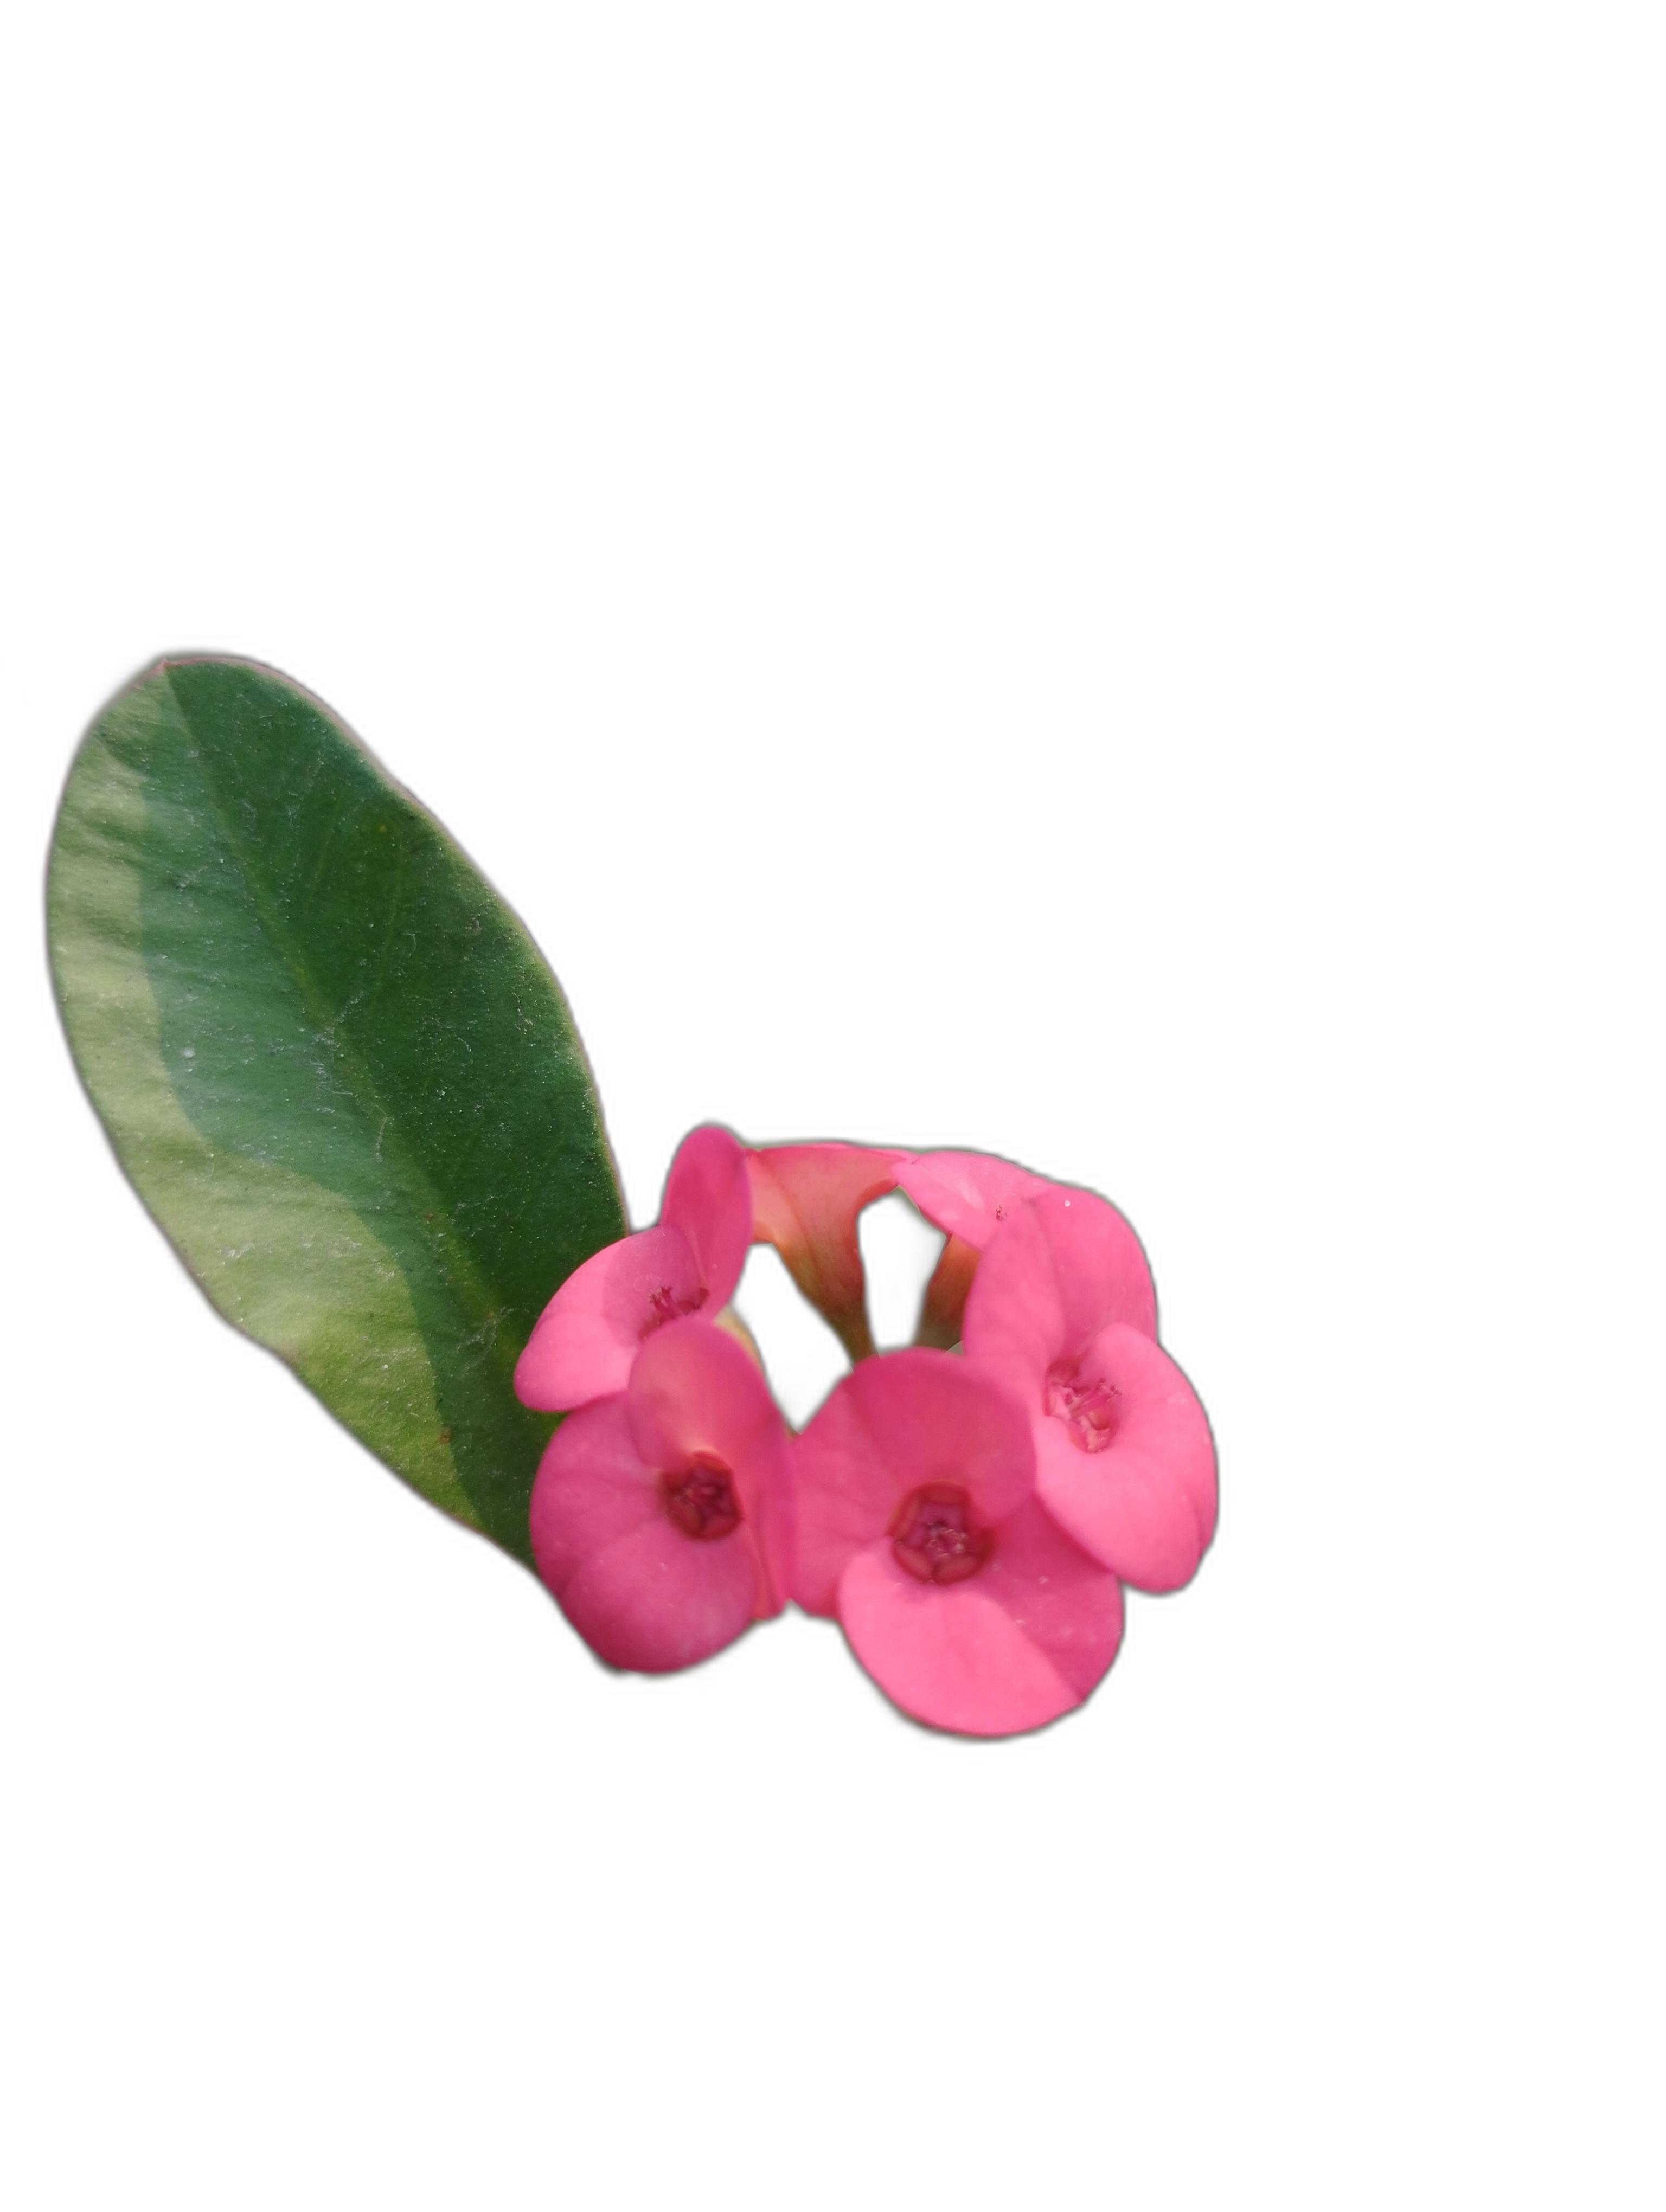
Label: Crown of thorns